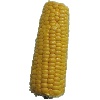
Label: Corn 1